T. R. Sharma

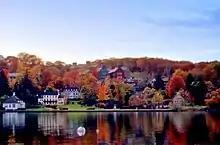
Cold Spring Harbor Laboratory

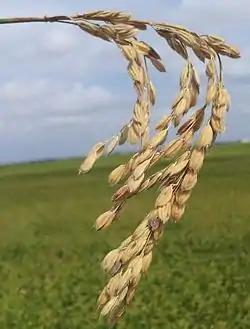
J. Sendra rice affected by "Magnaporthe oryzae."

T. R. Sharma was born on 20 May 1965 at Hamirpur in the north-east Indian state of Himachal Pradesh. After completing early schooling at the Government High School in Ladrour in 1980, he joined the College of Agriculture of Chaudhary Sarwan Kumar Himachal Pradesh Krishi Vishvavidyalaya (CSK HPKV) from where he earned a BSc in agriculture in 1985, an MSc in 1987 and a PhD in 1990, working on a Dr. K. S. Krishnan fellowship from Bhabha Atomic Research Centre. Subsequently, he started his career by joining CSK HPKV as an assistant professor in 1991 where he served in various capacities until 2014. During this period, he did his post-doctoral studies at the University of Alberta in Edmonton, Canada from 1994 to 1996 as a research associate of the Department of Biotechnology, held the positions of a senior scientist from 1999 to 2007, and of a principal scientist until 2014 when he was appointed as the principal scientist on deputation and the project director of the National Research Centre on Plant Biotechnology of the Indian Council of Agricultural Research, housed in the Indian Agricultural Research Institute, New Delhi. He served the research centre for almost three years and moved to the National Agri-Food Biotechnology Institute (NABI), an autonomous institute under the Department of Biotechnology (DBT) in Mohali, in January 2017 as its executive director, a position he holds to date. Simultaneously, he also serves as the chief executive officer of the Center of Innovative and Applied Bioprocessing (CIAB), another DBT institution in Mohali. He also had two stints in the US in 2001 and 2004, as a visiting scientist at the Genome Research Centre of the Cold Spring Harbor Laboratory where he worked on "Rice genome sequencing, genome sequence finishing and genome analysis".